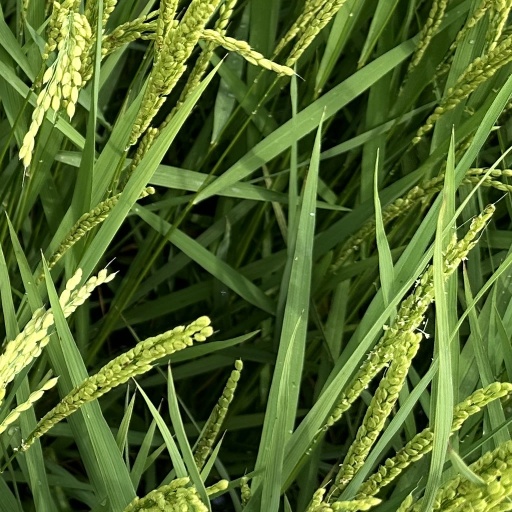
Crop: rice